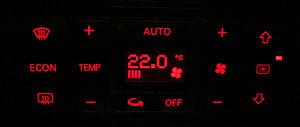
La climatisation de véhicule automobile est un système qui permet de refroidir et assainir l'habitacle d'une automobile lorsque la température, ou l'humidité, extérieure est supérieure à celle souhaitée à l’intérieur. La climatisation est couplée avec un système de ventilation et de chauffage.